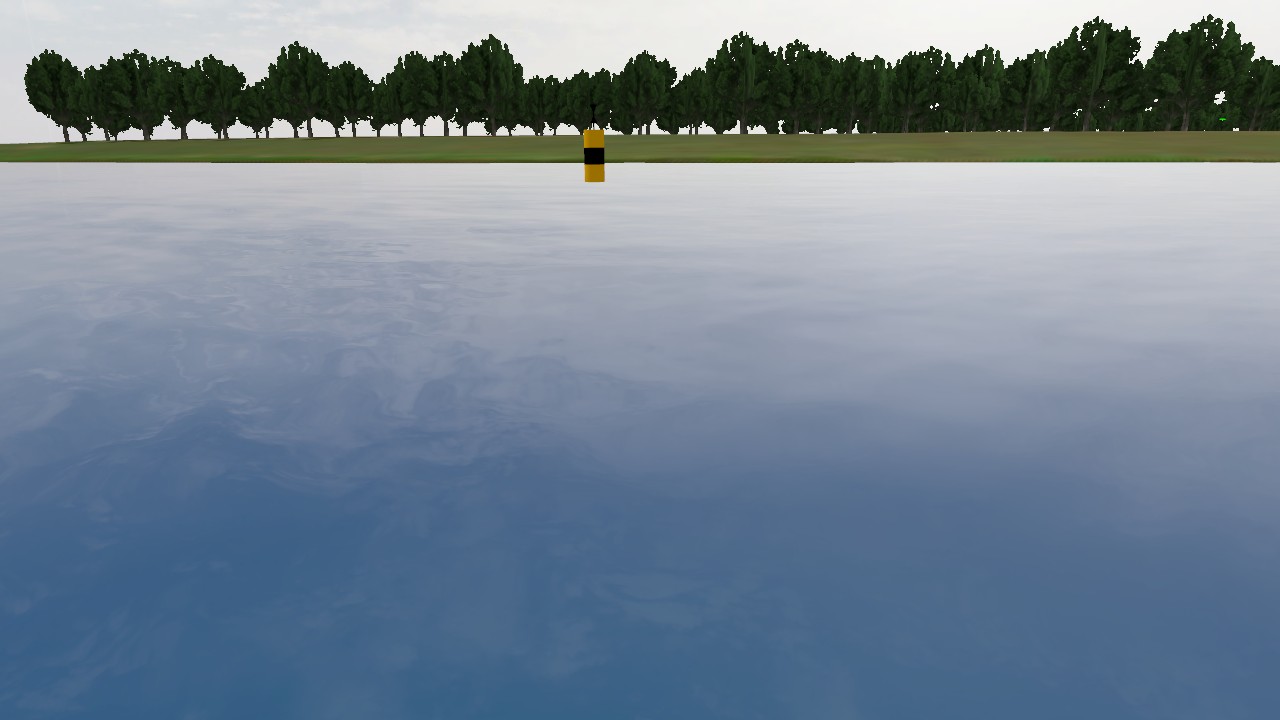
Label: cardinal_west
Descriptions: the apexes of the cones are facing each other ||| black band in the middle ||| two cones with peak to peak on the buoy top mark ||| yellow-black-yellow three-band scheme